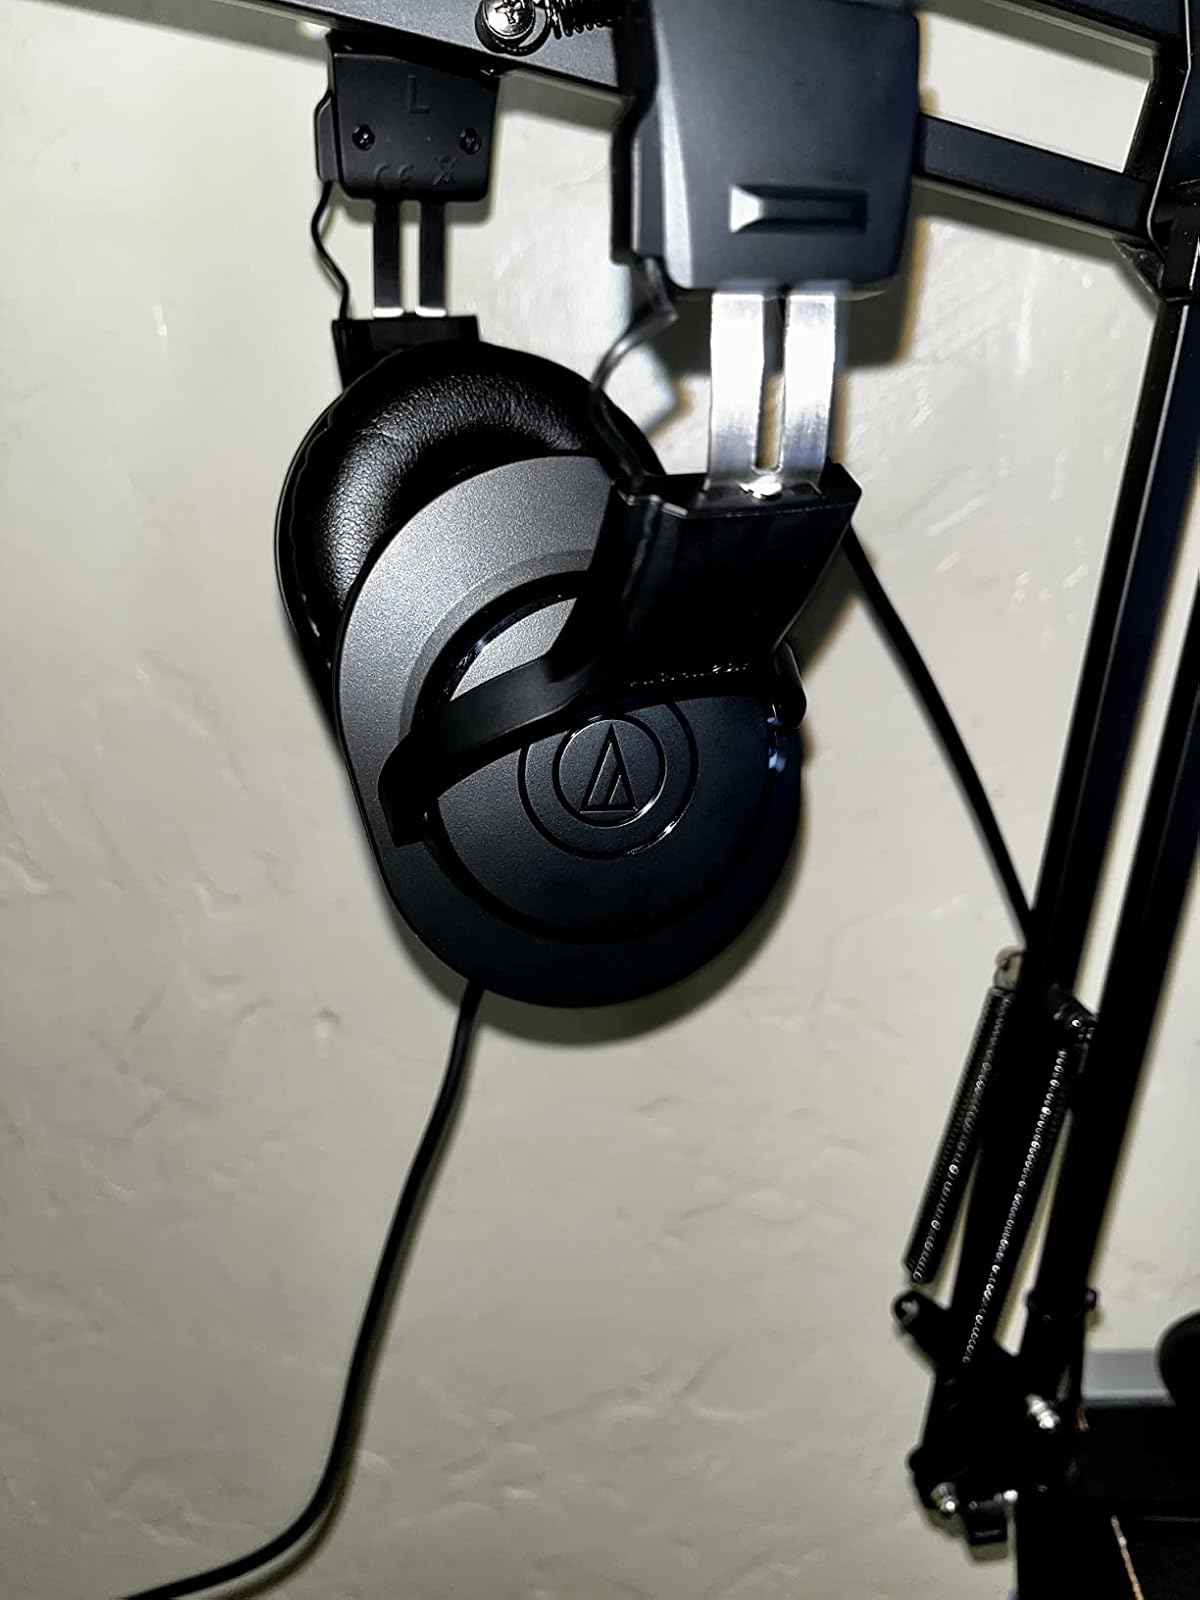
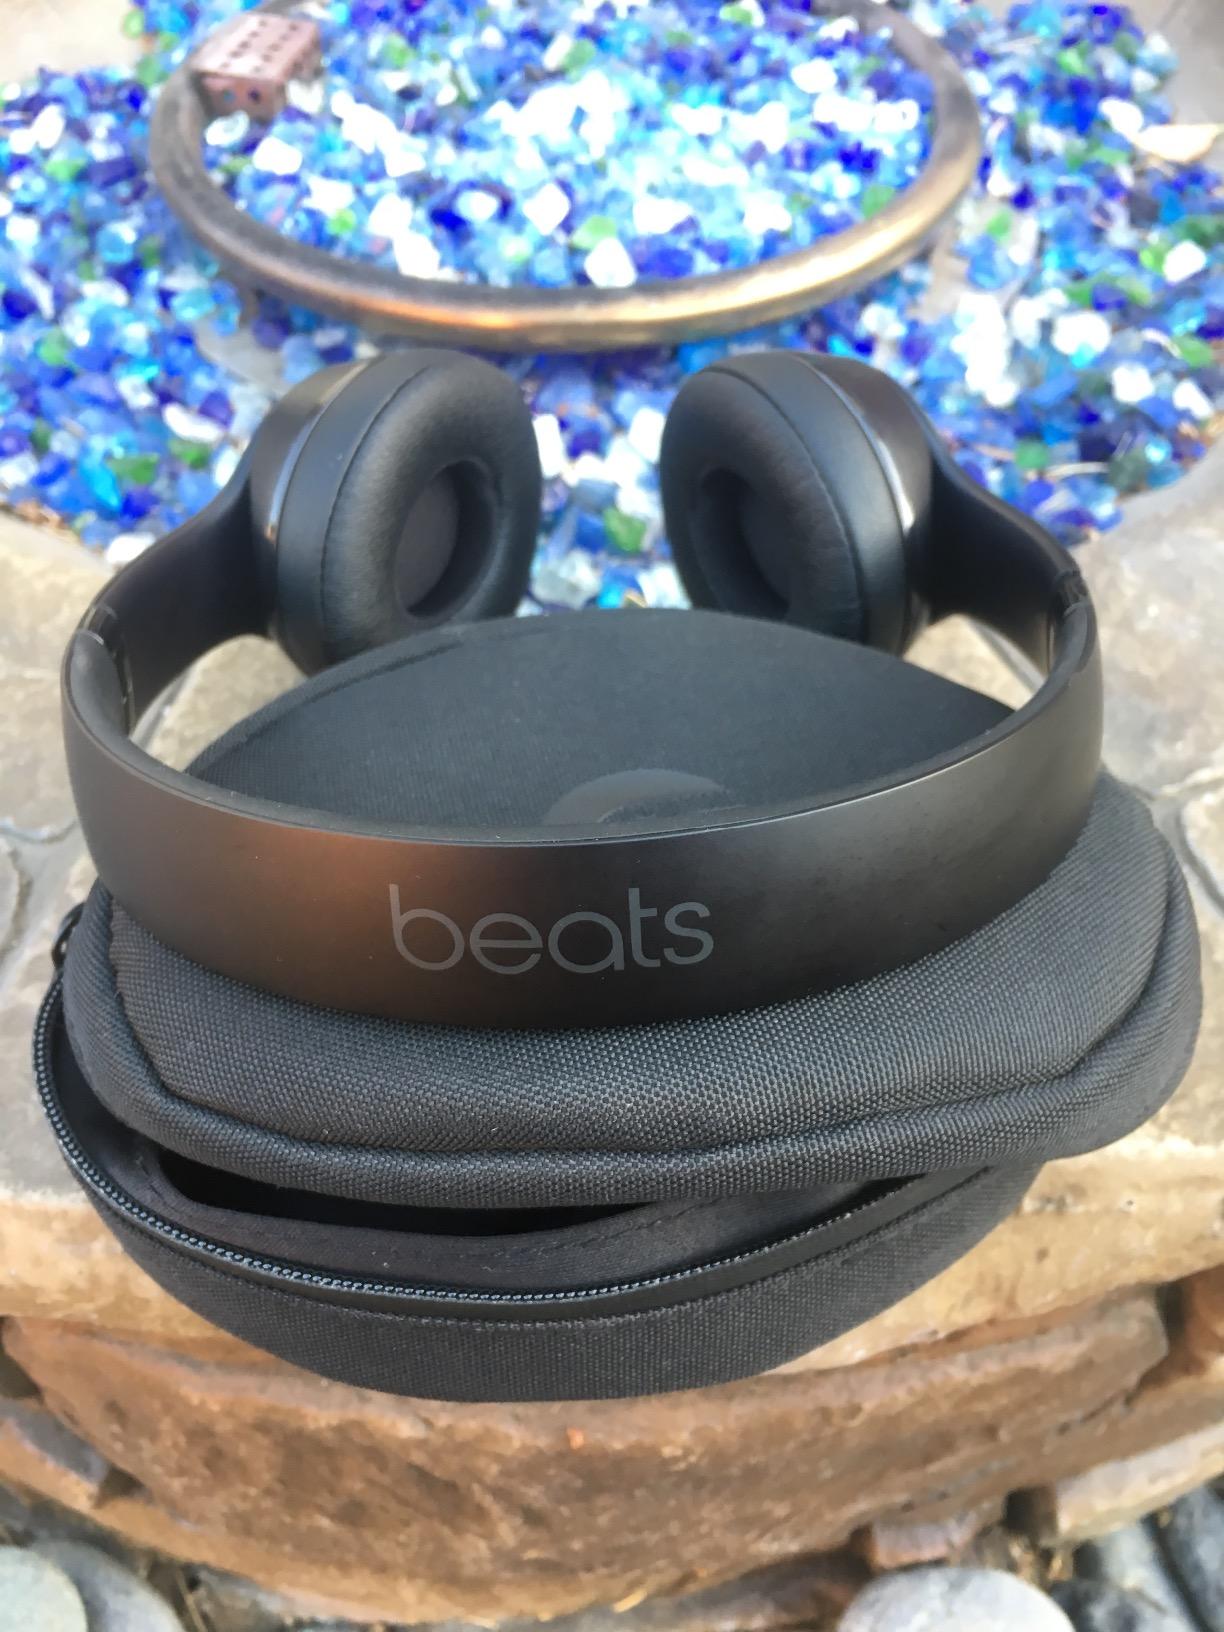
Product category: headphones
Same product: no